Howard Johnson (baseball)

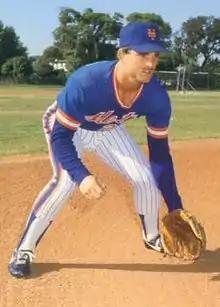
Johnson in 1986

The Tigers traded Johnson to the New York Mets for Walt Terrell at the Winter Meetings on December 7, 1984. Three days later, the Mets traded third baseman Hubie Brooks to the Montreal Expos as part of a trade for catcher Gary Carter.